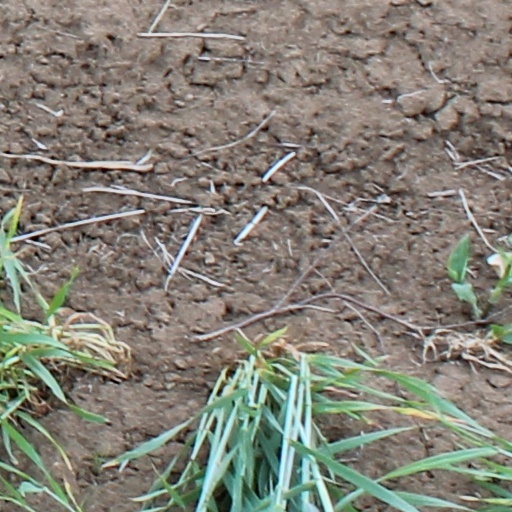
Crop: wheat